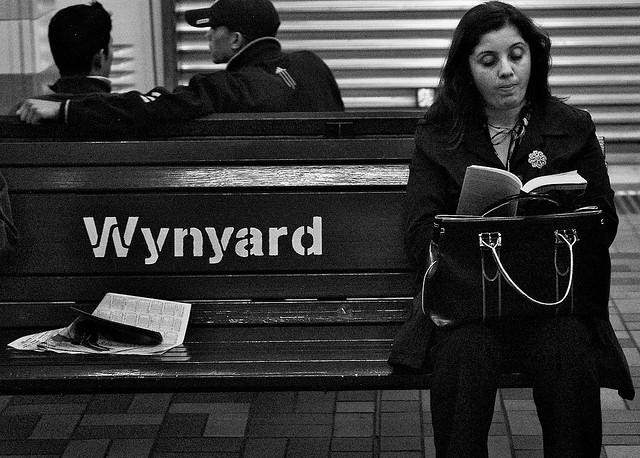
a woman seated on a bench reading a book